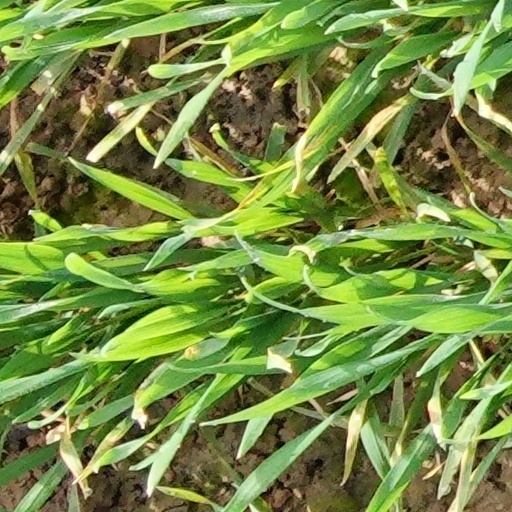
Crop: wheat